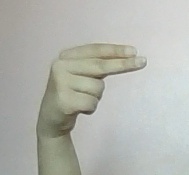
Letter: ain